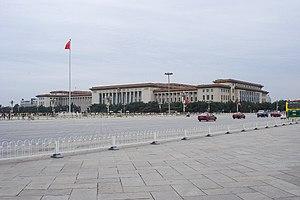
L'architecture et l'urbanisme en Chine de 1842 à 1980 témoigne de l'implantation, dès le XIXᵉ siècle, de modèles et de pratiques occidentales en architecture, sur le sol de la Chine. Les premières promotions d'architectes chinois, au début du XXᵉ siècle, vont se saisir du style Beaux-Arts qu'on leur aura appris sur ces premiers chantiers ou lors de leurs études en Occident. Ce style Beaux Arts pratique l'éclectisme des styles historiques ou exotiques. Il domine pendant la République de Chine. Ce qui permet de créer un style éclectique à caractère chinois, pendant cette période, où le toit aux angles relevé revient le plus souvent. De la même façon, l'urbanisme des lilong qui se développe dans le plus grand port ouvert aux Occidentaux, Shanghai, fusionne une structure d'inspiration chinoise, l'habitation à cour, mais en l'élevant sur plusieurs niveaux avec une composition du quartier en habitat juxtaposé, d'inspiration occidentale.
L'architecture et l'urbanisme contemporains en Chine sont issus de la mutation rapide, après 1976-78, de l'économie de la république populaire de Chine avec le passage d'une économie planifiée à une économie socialiste de marché. Mais la Chine n'a, pour autant, jamais tourné le dos à son identité communiste.